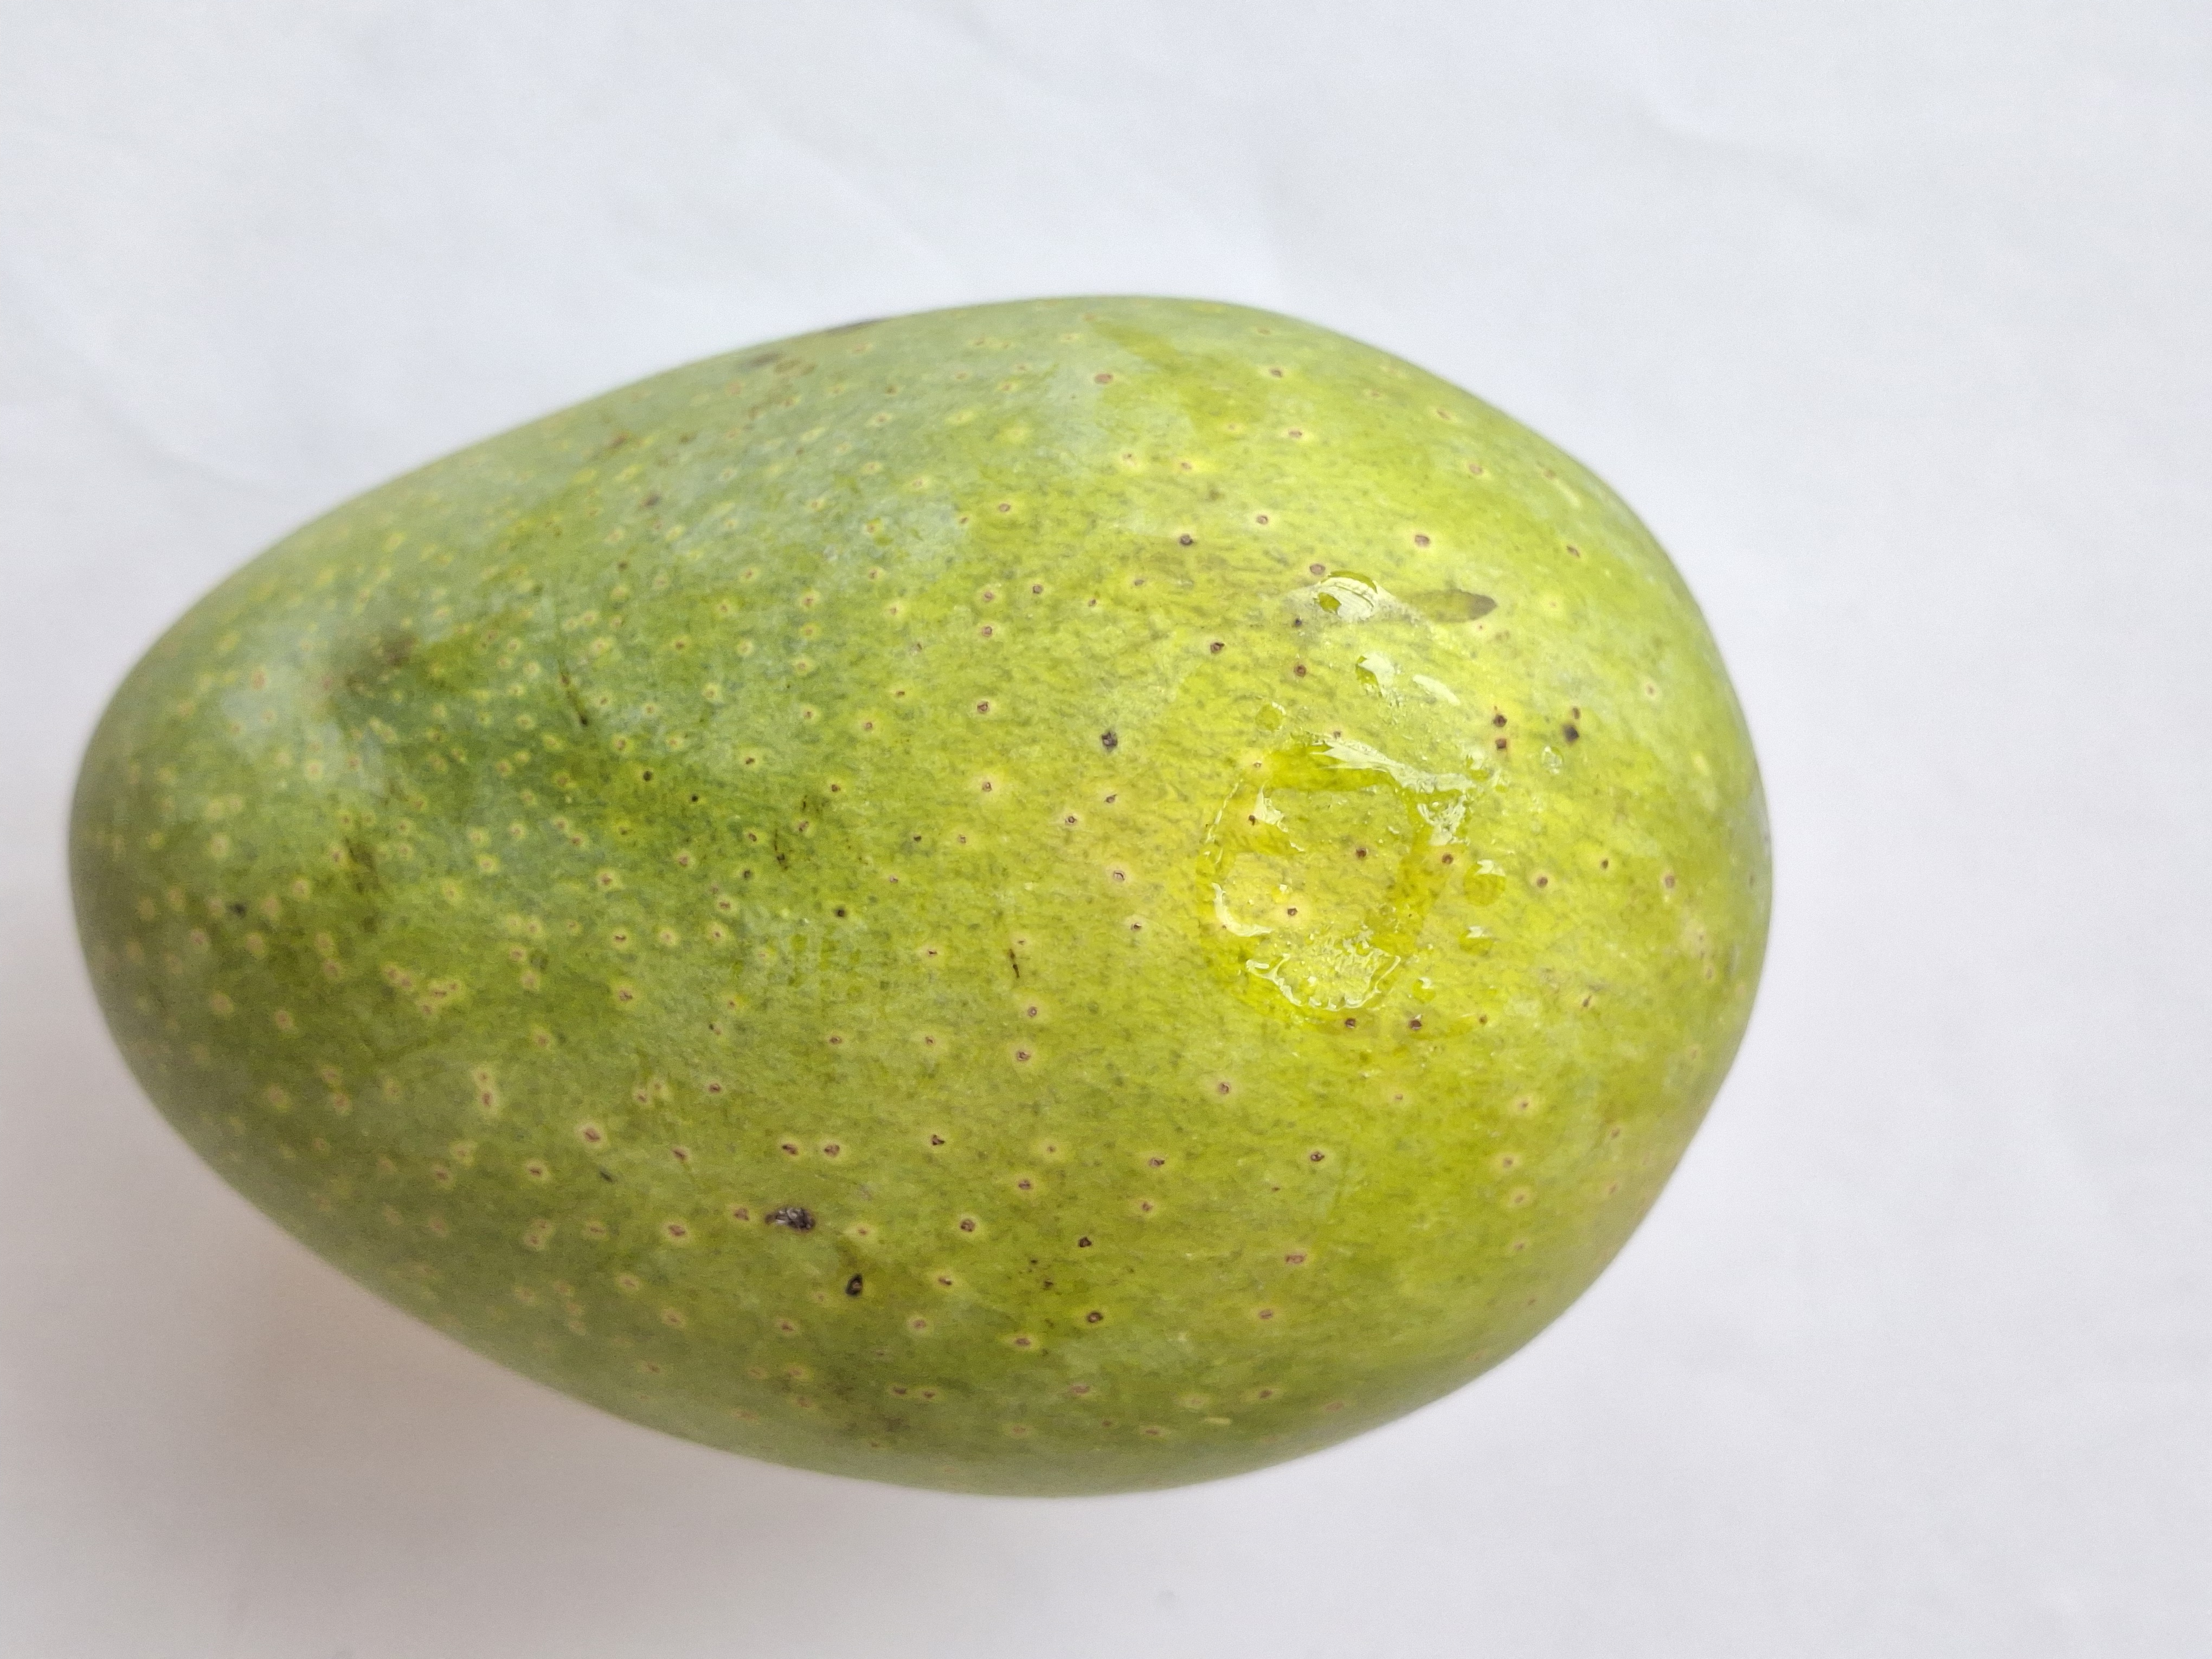
Mango variety: GopalBhog